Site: brandenburg
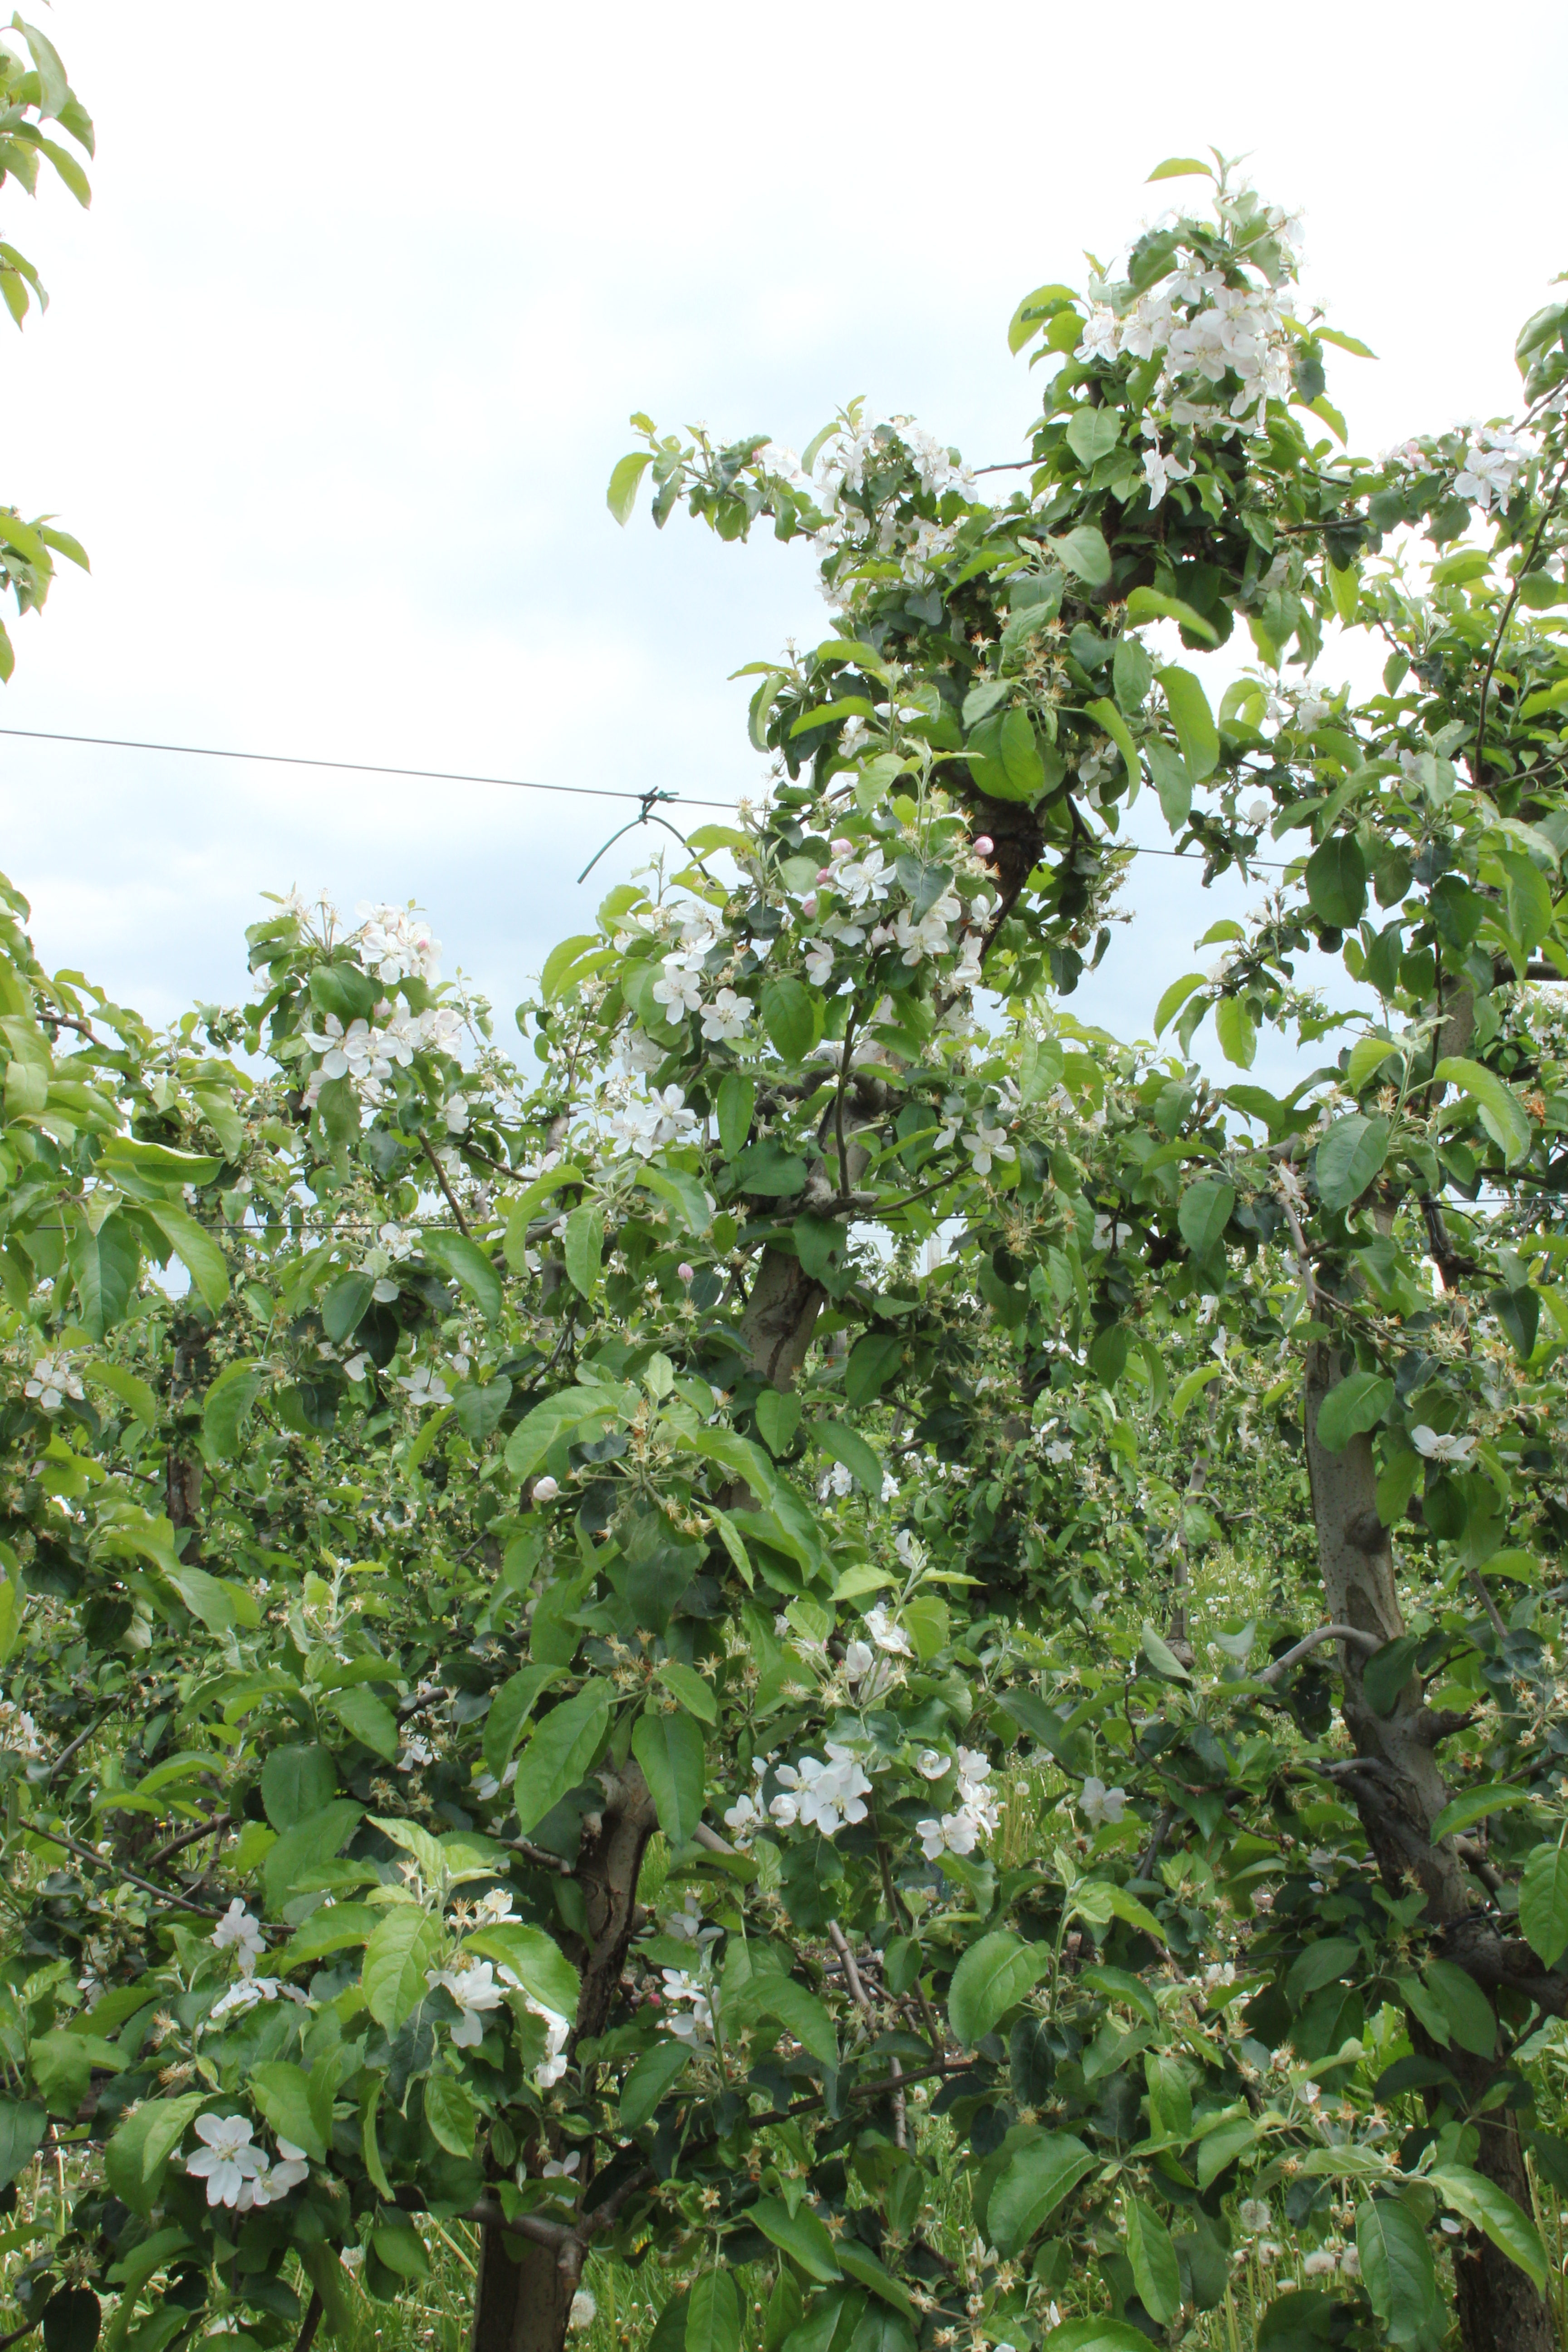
Growth stage (BBCH 67): Flowering